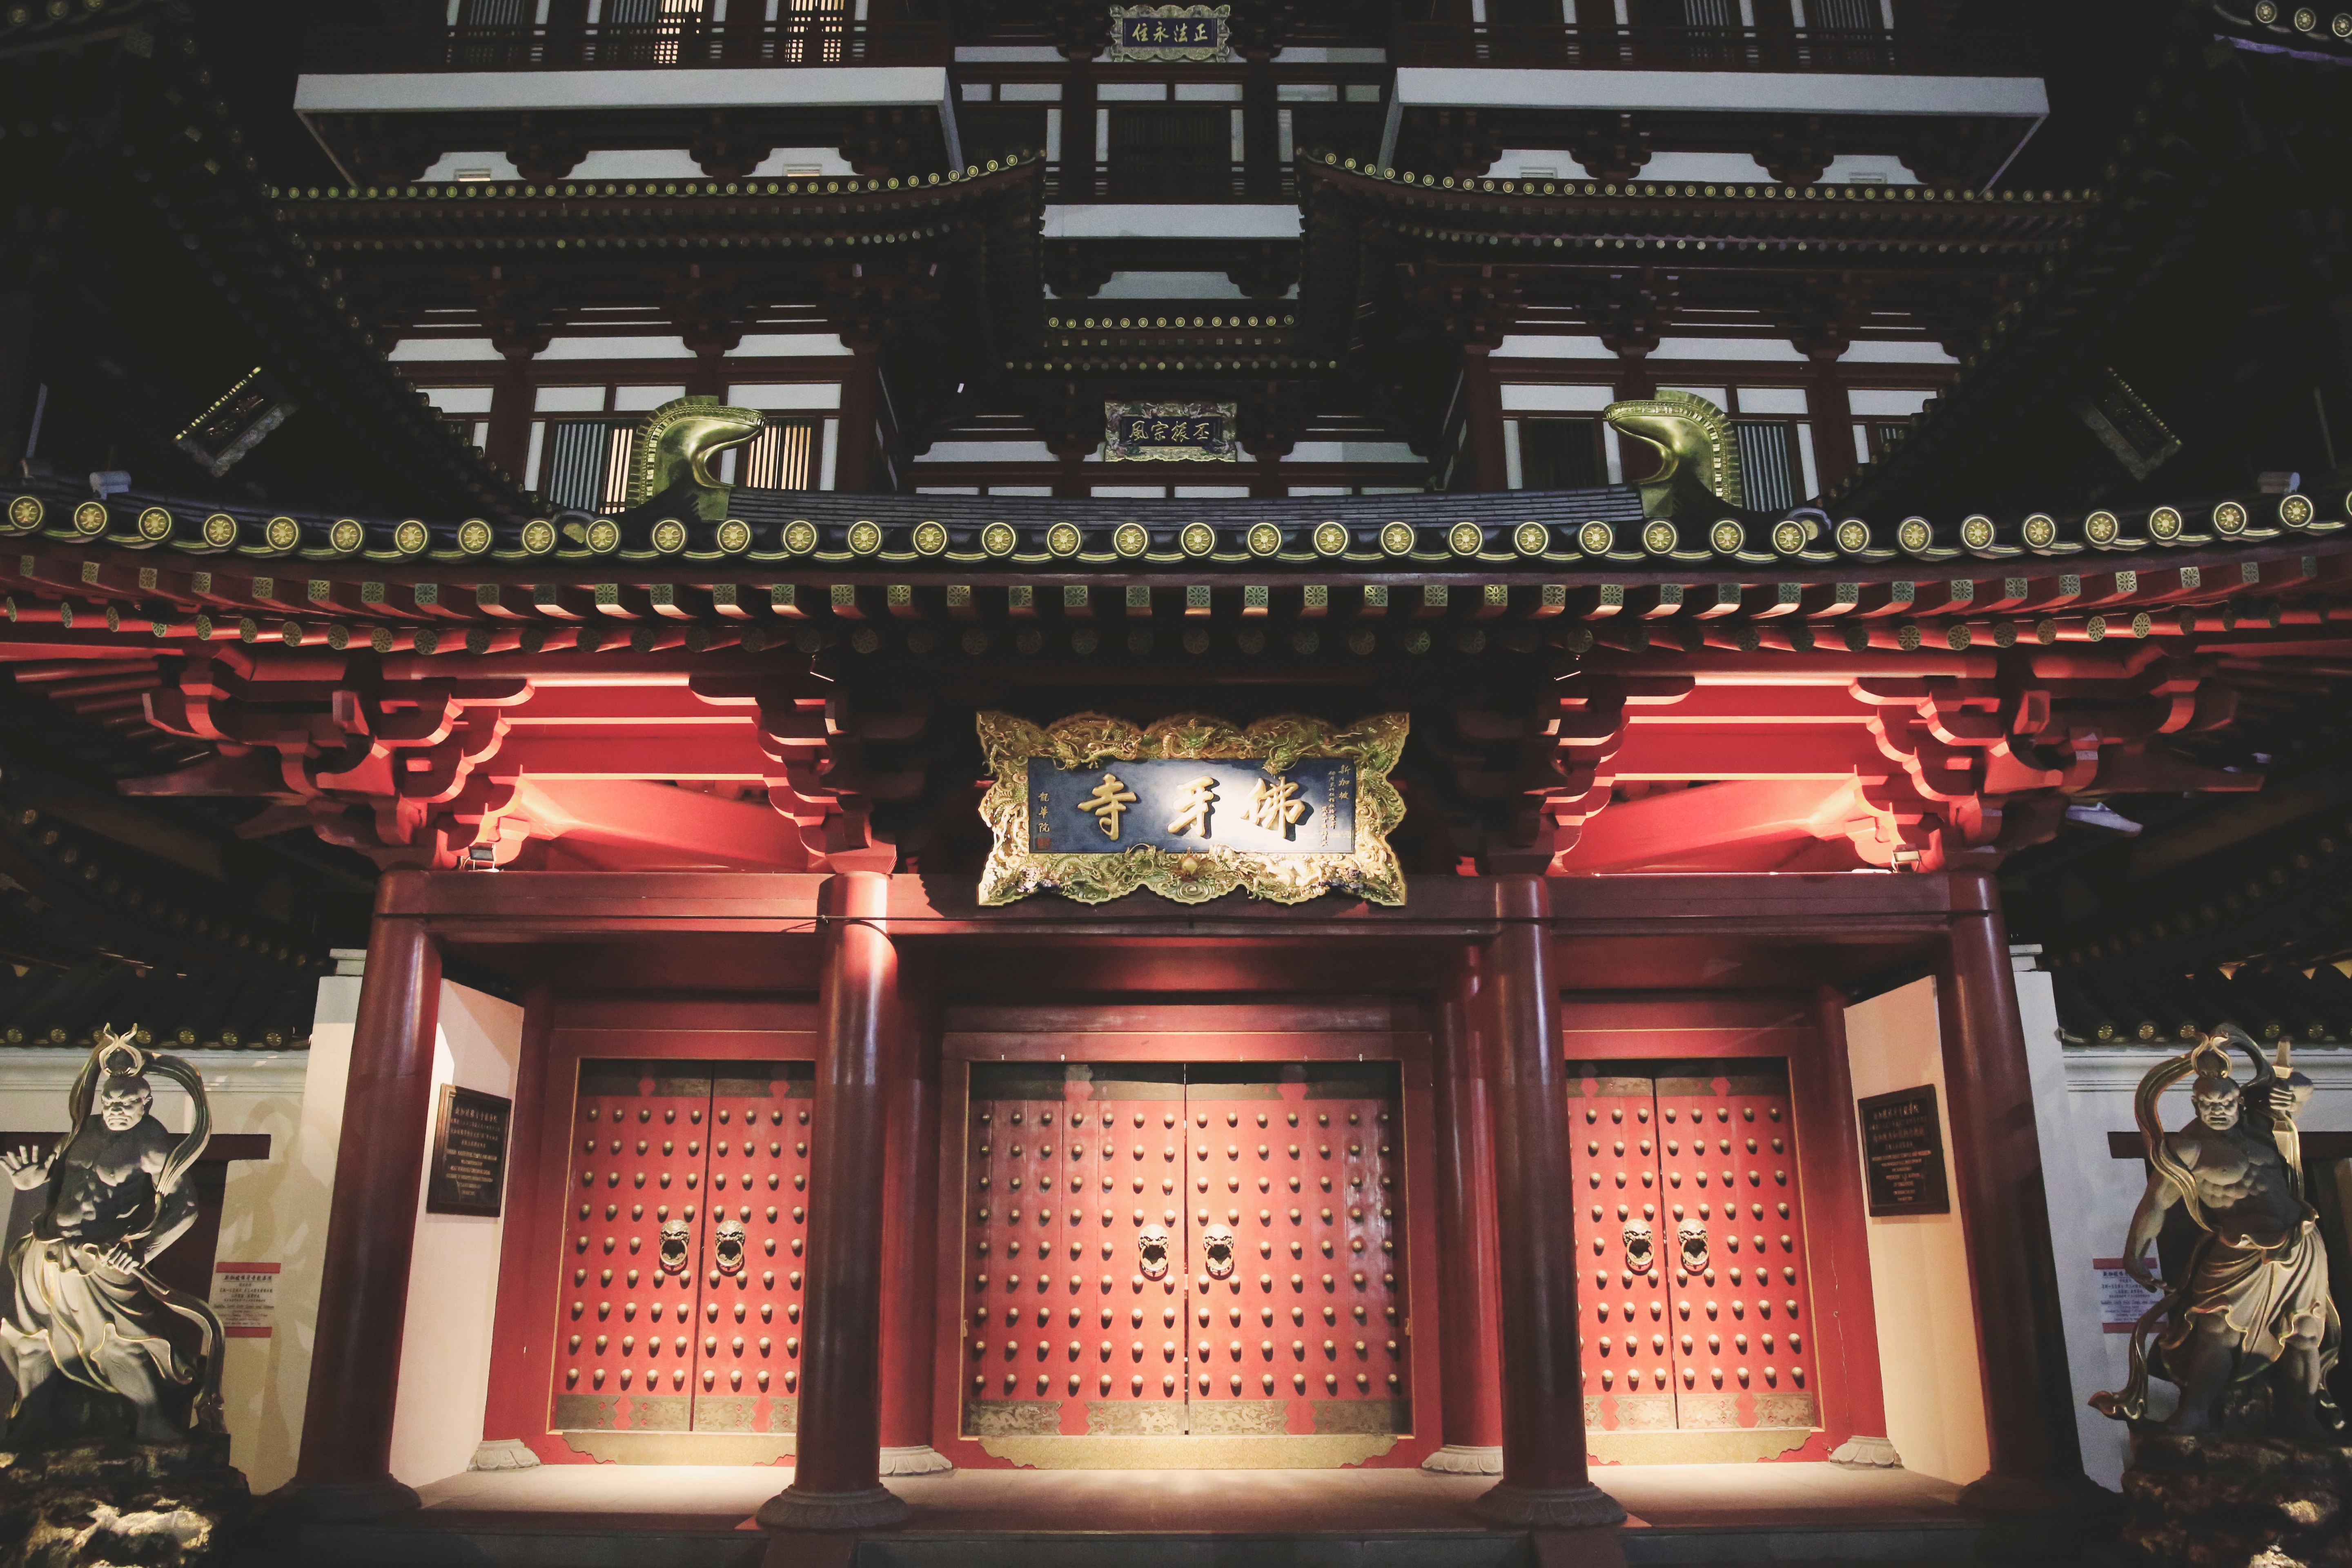
stage